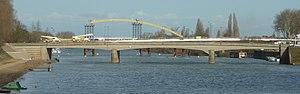
Vue sur le Pont Confluence en travaux
Le pont de la Haute-Chaîne franchit la Maine à Angers en Maine-et-Loire et la région Pays de la Loire en France.